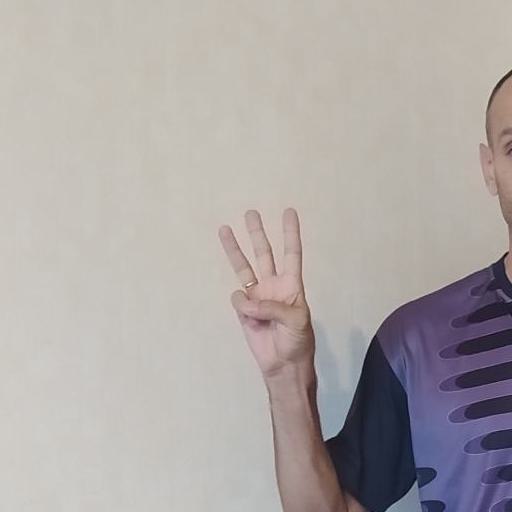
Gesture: three